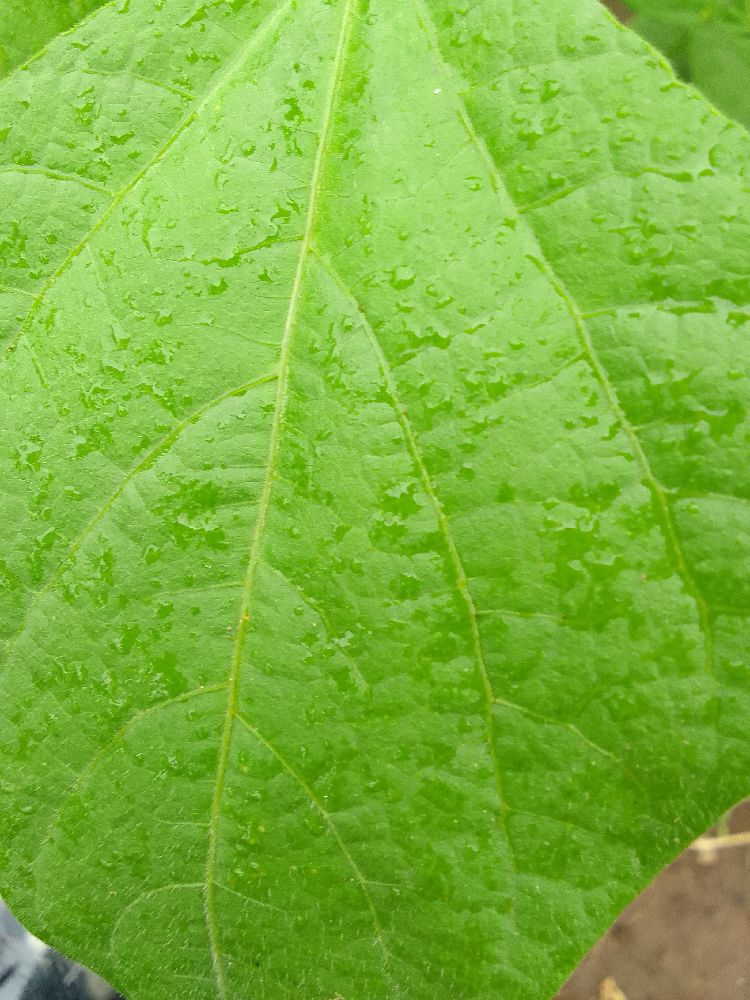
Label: healthy